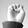
ASL letter: E